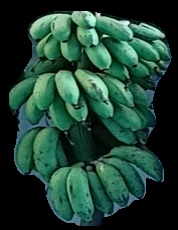
Variety: rasbale
Grade: grade2